Akershus Fortress

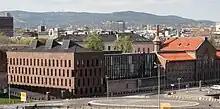
Glacisgata 1, the temporary seat of the prime minister of Norway

After the 22 July attacks in 2011, the Office of the Norwegian prime minister has been located close to the fortress in a building that originally belonged to the Norwegian Ministry of Defence.